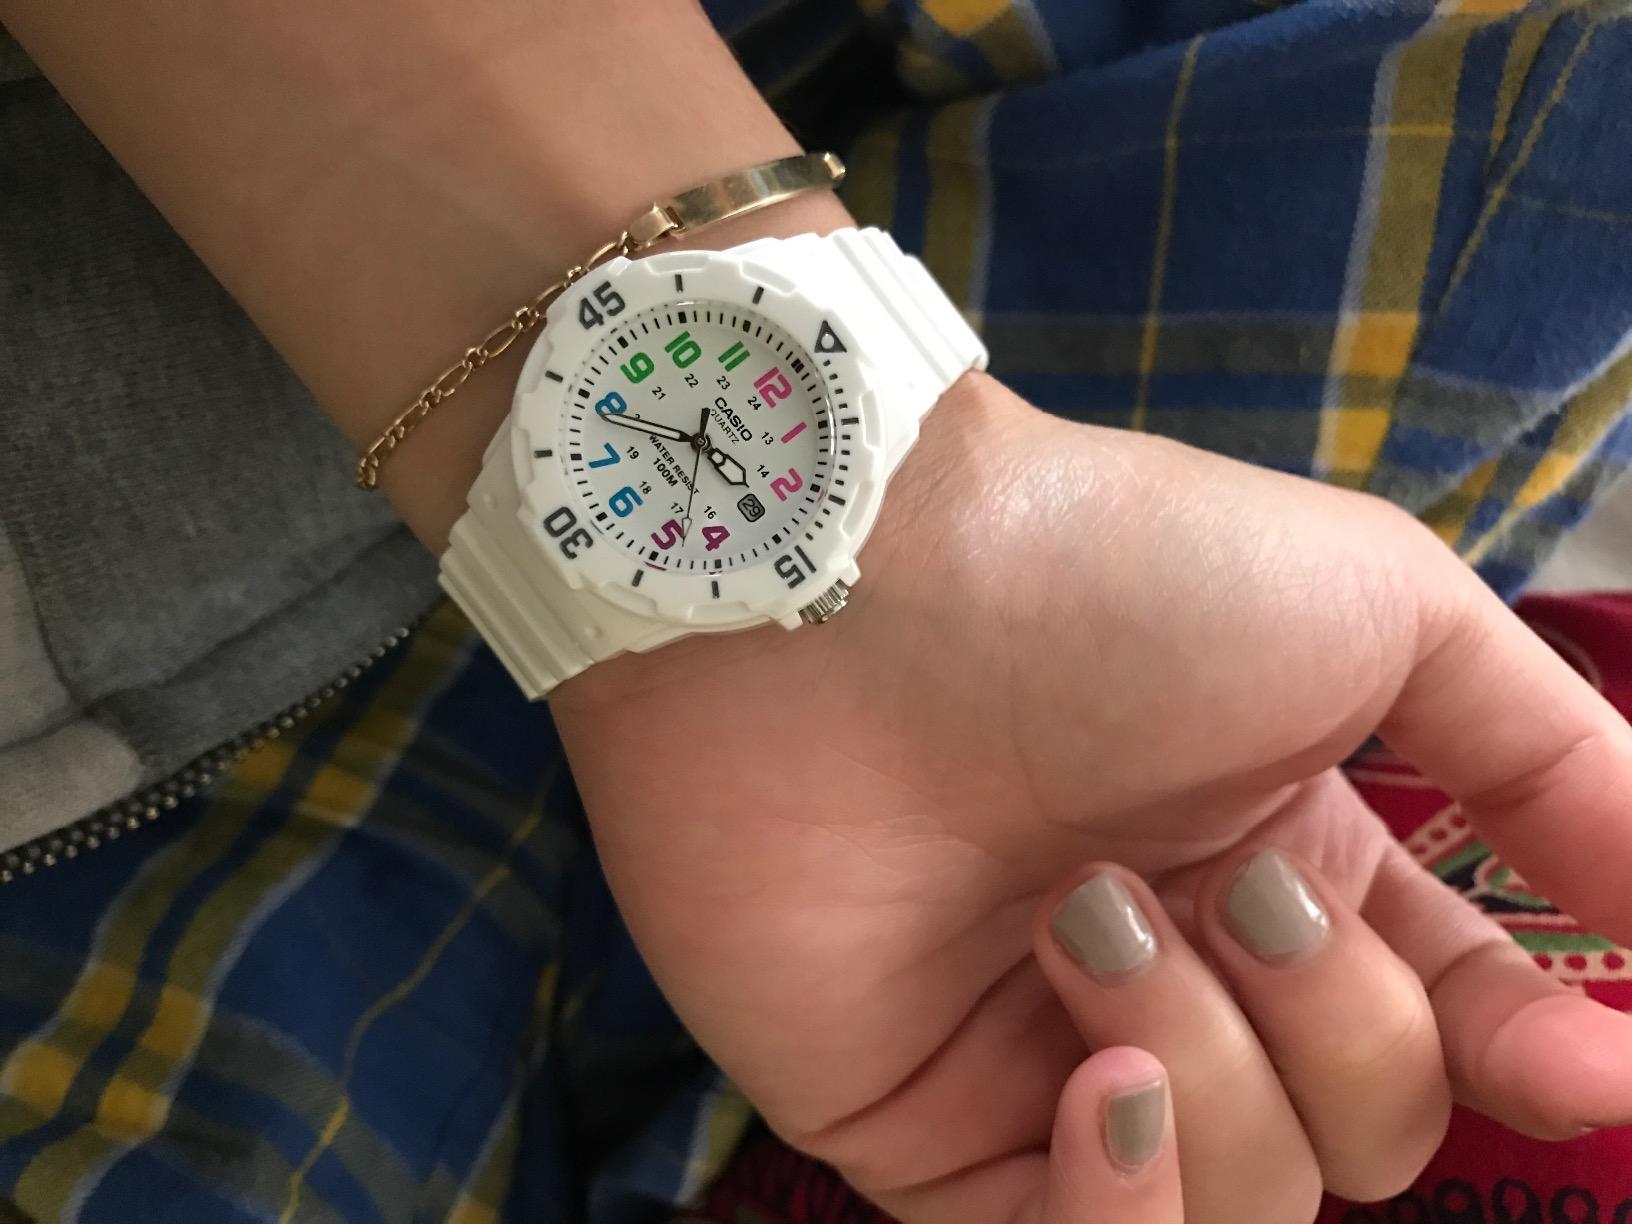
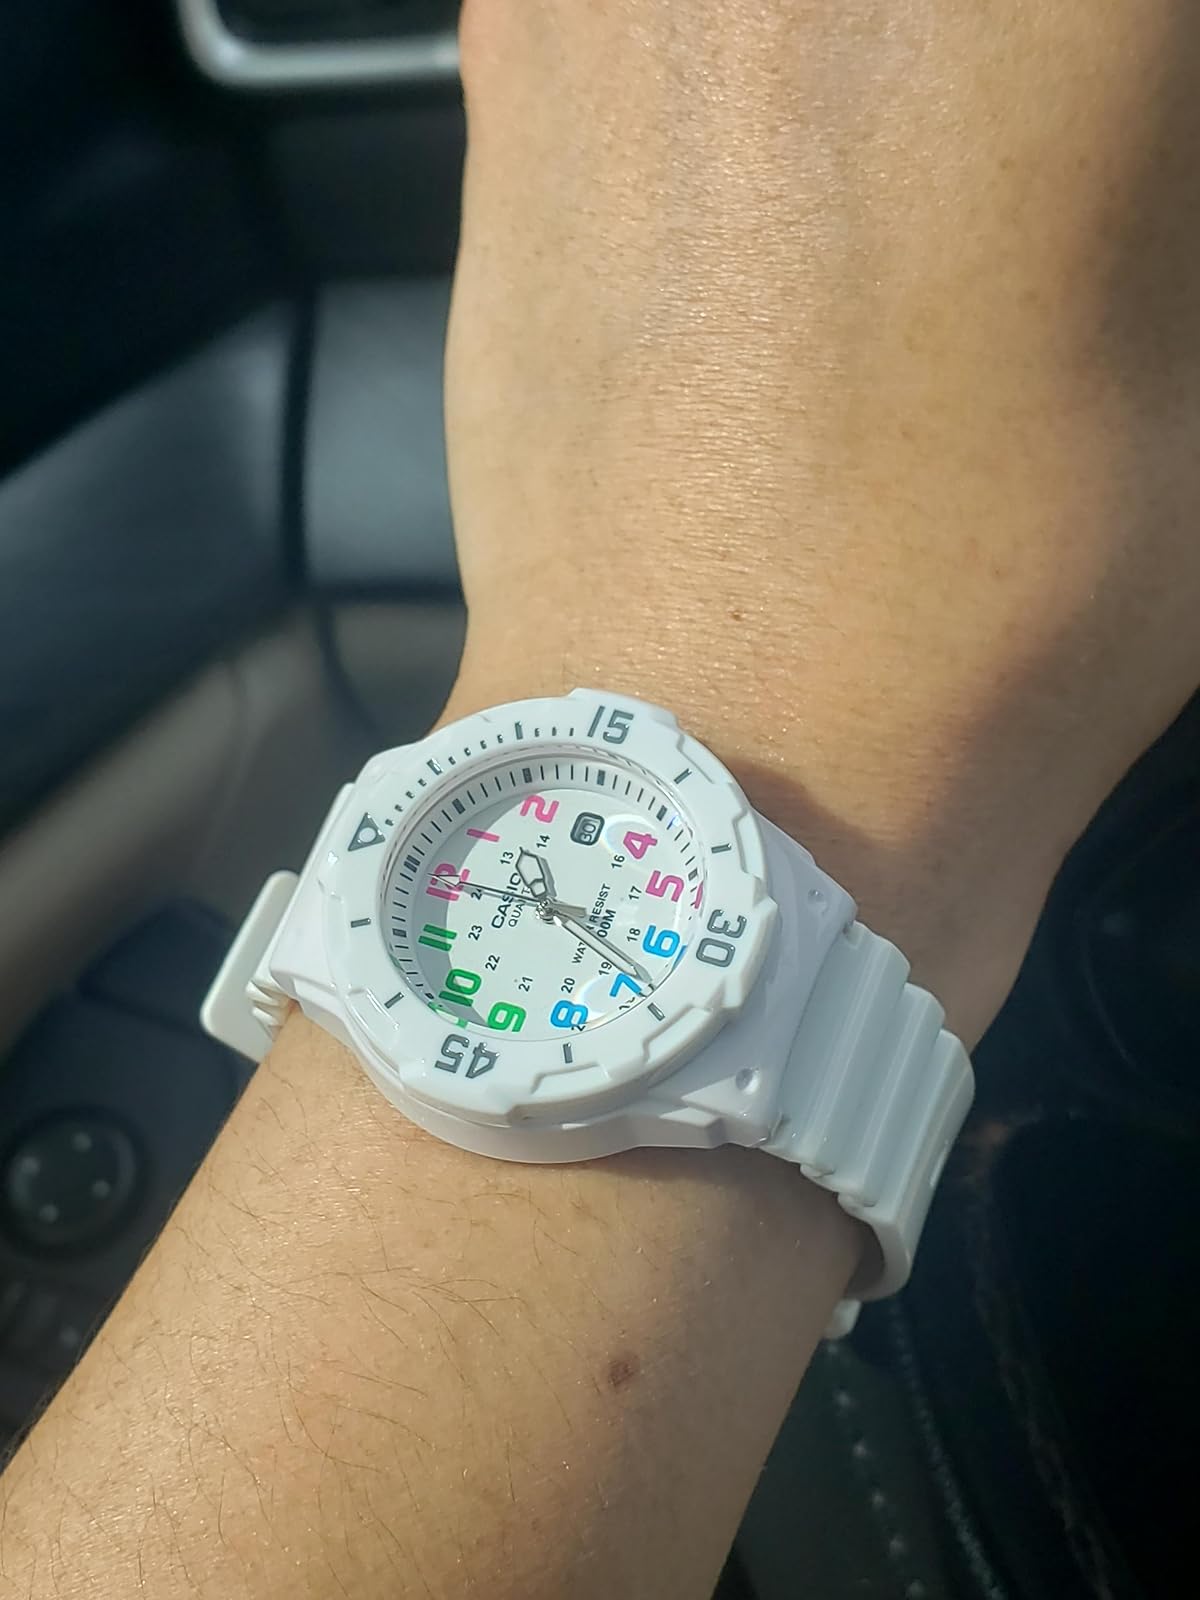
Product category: accessories_watch
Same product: yes